The Amazing Race: China Rush 3

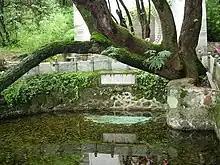
For their second leg in Dali, teams paid tribute to the film "Five Golden Flowers" by catching butterflies at the Butterfly Spring.

In this leg's Roadblock, one team member had to rock climb up a vertical rock face to reach a basket of medicinal herbs and deliver them to a shaman to receive their next clue.